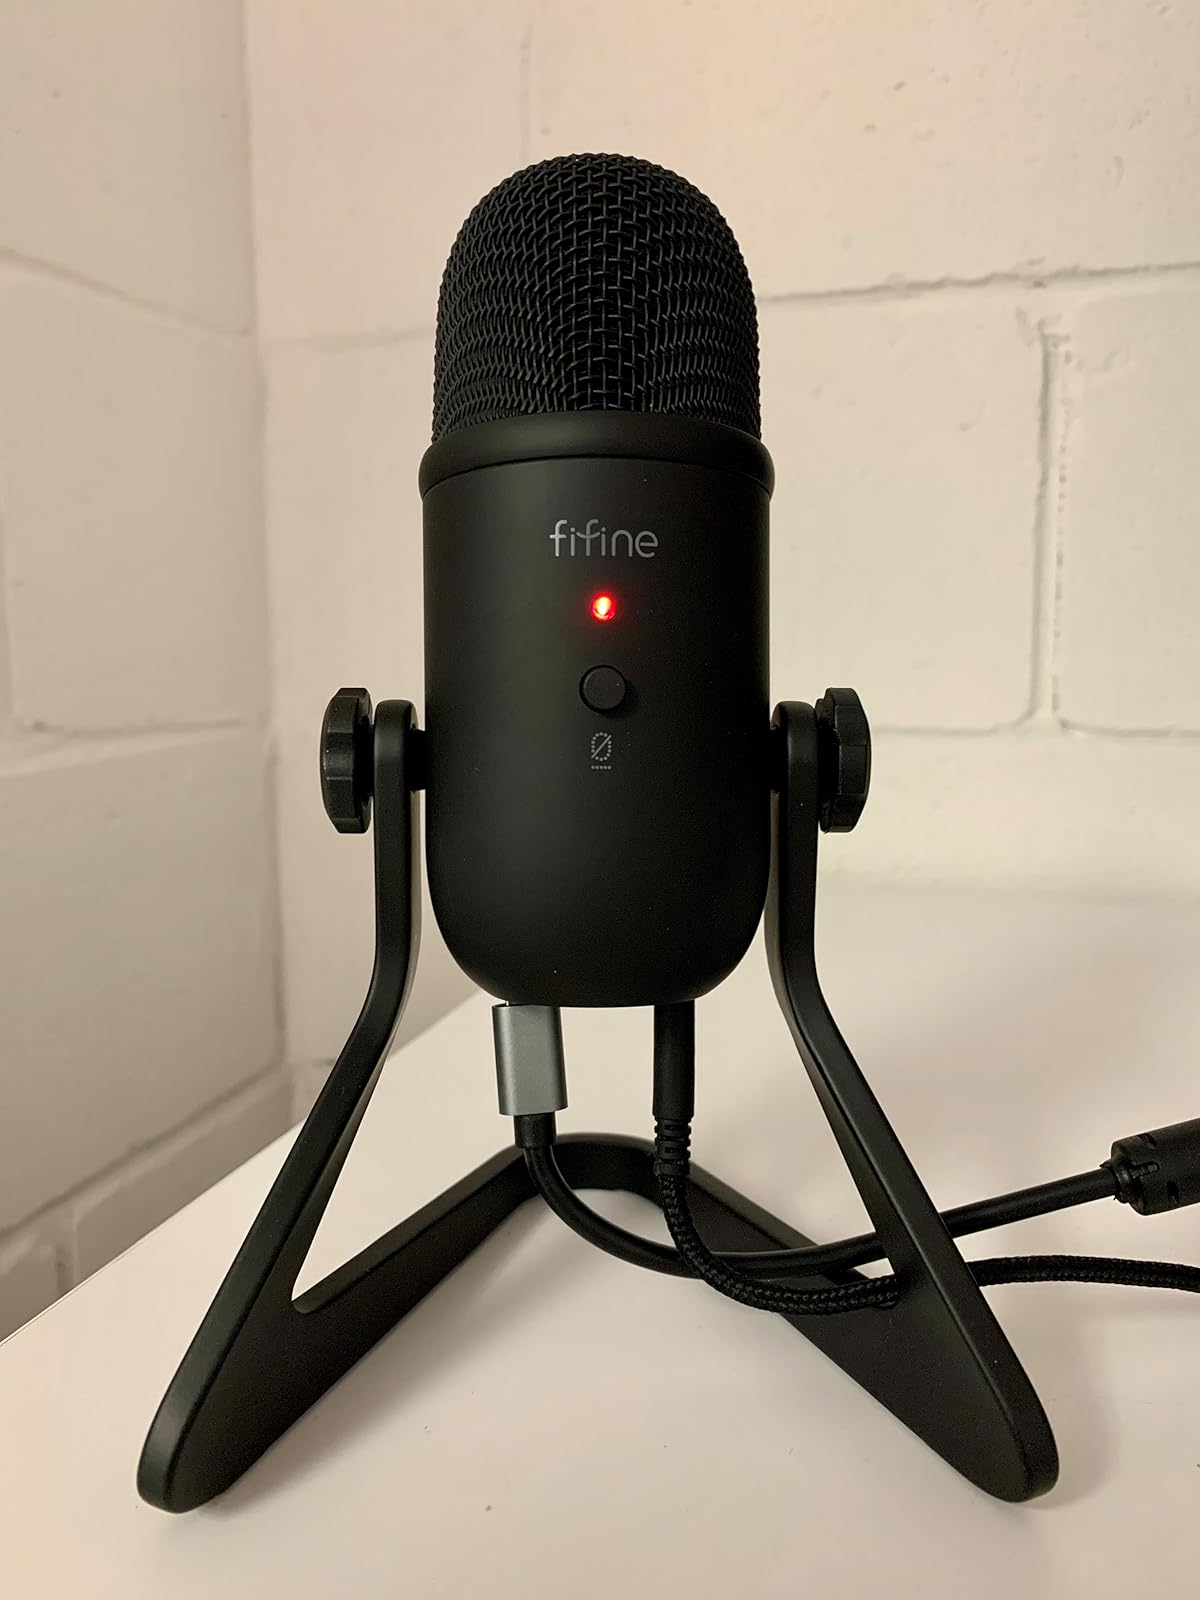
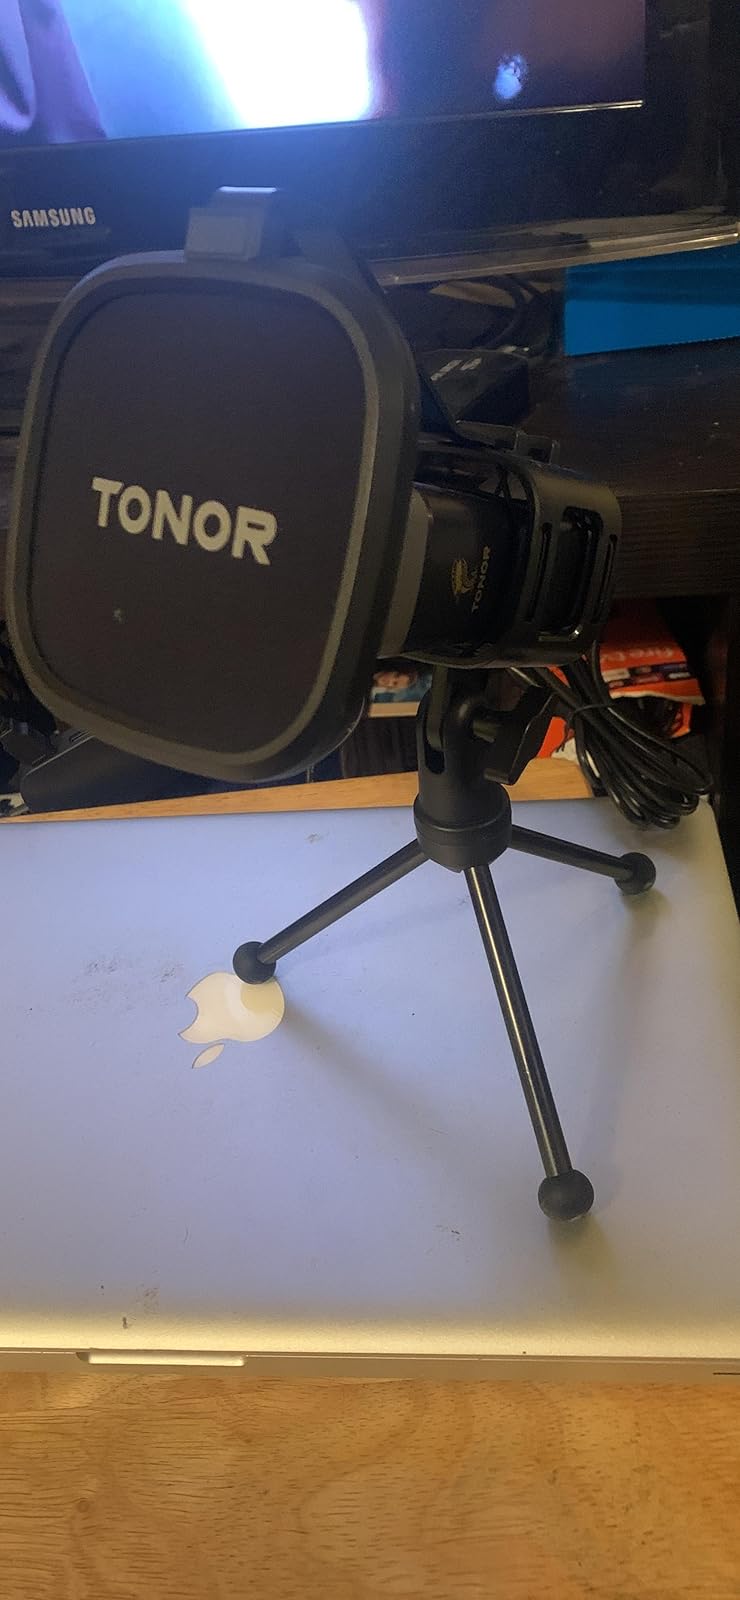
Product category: microphone
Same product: no